Tirupalli Mukkudal Tirunethranathar Temple

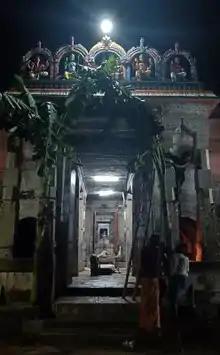

 is a Hindu temple located at Tirupalli Mukkudal in Tiruvarur district, Tamil Nadu, India. The historical name of the place is Kekkarai. The temple is dedicated to Shiva, as the moolavar presiding deity, in his manifestation as Tirunethranathar. His consort, Parvati, is known as Mayilmevum Kanni.